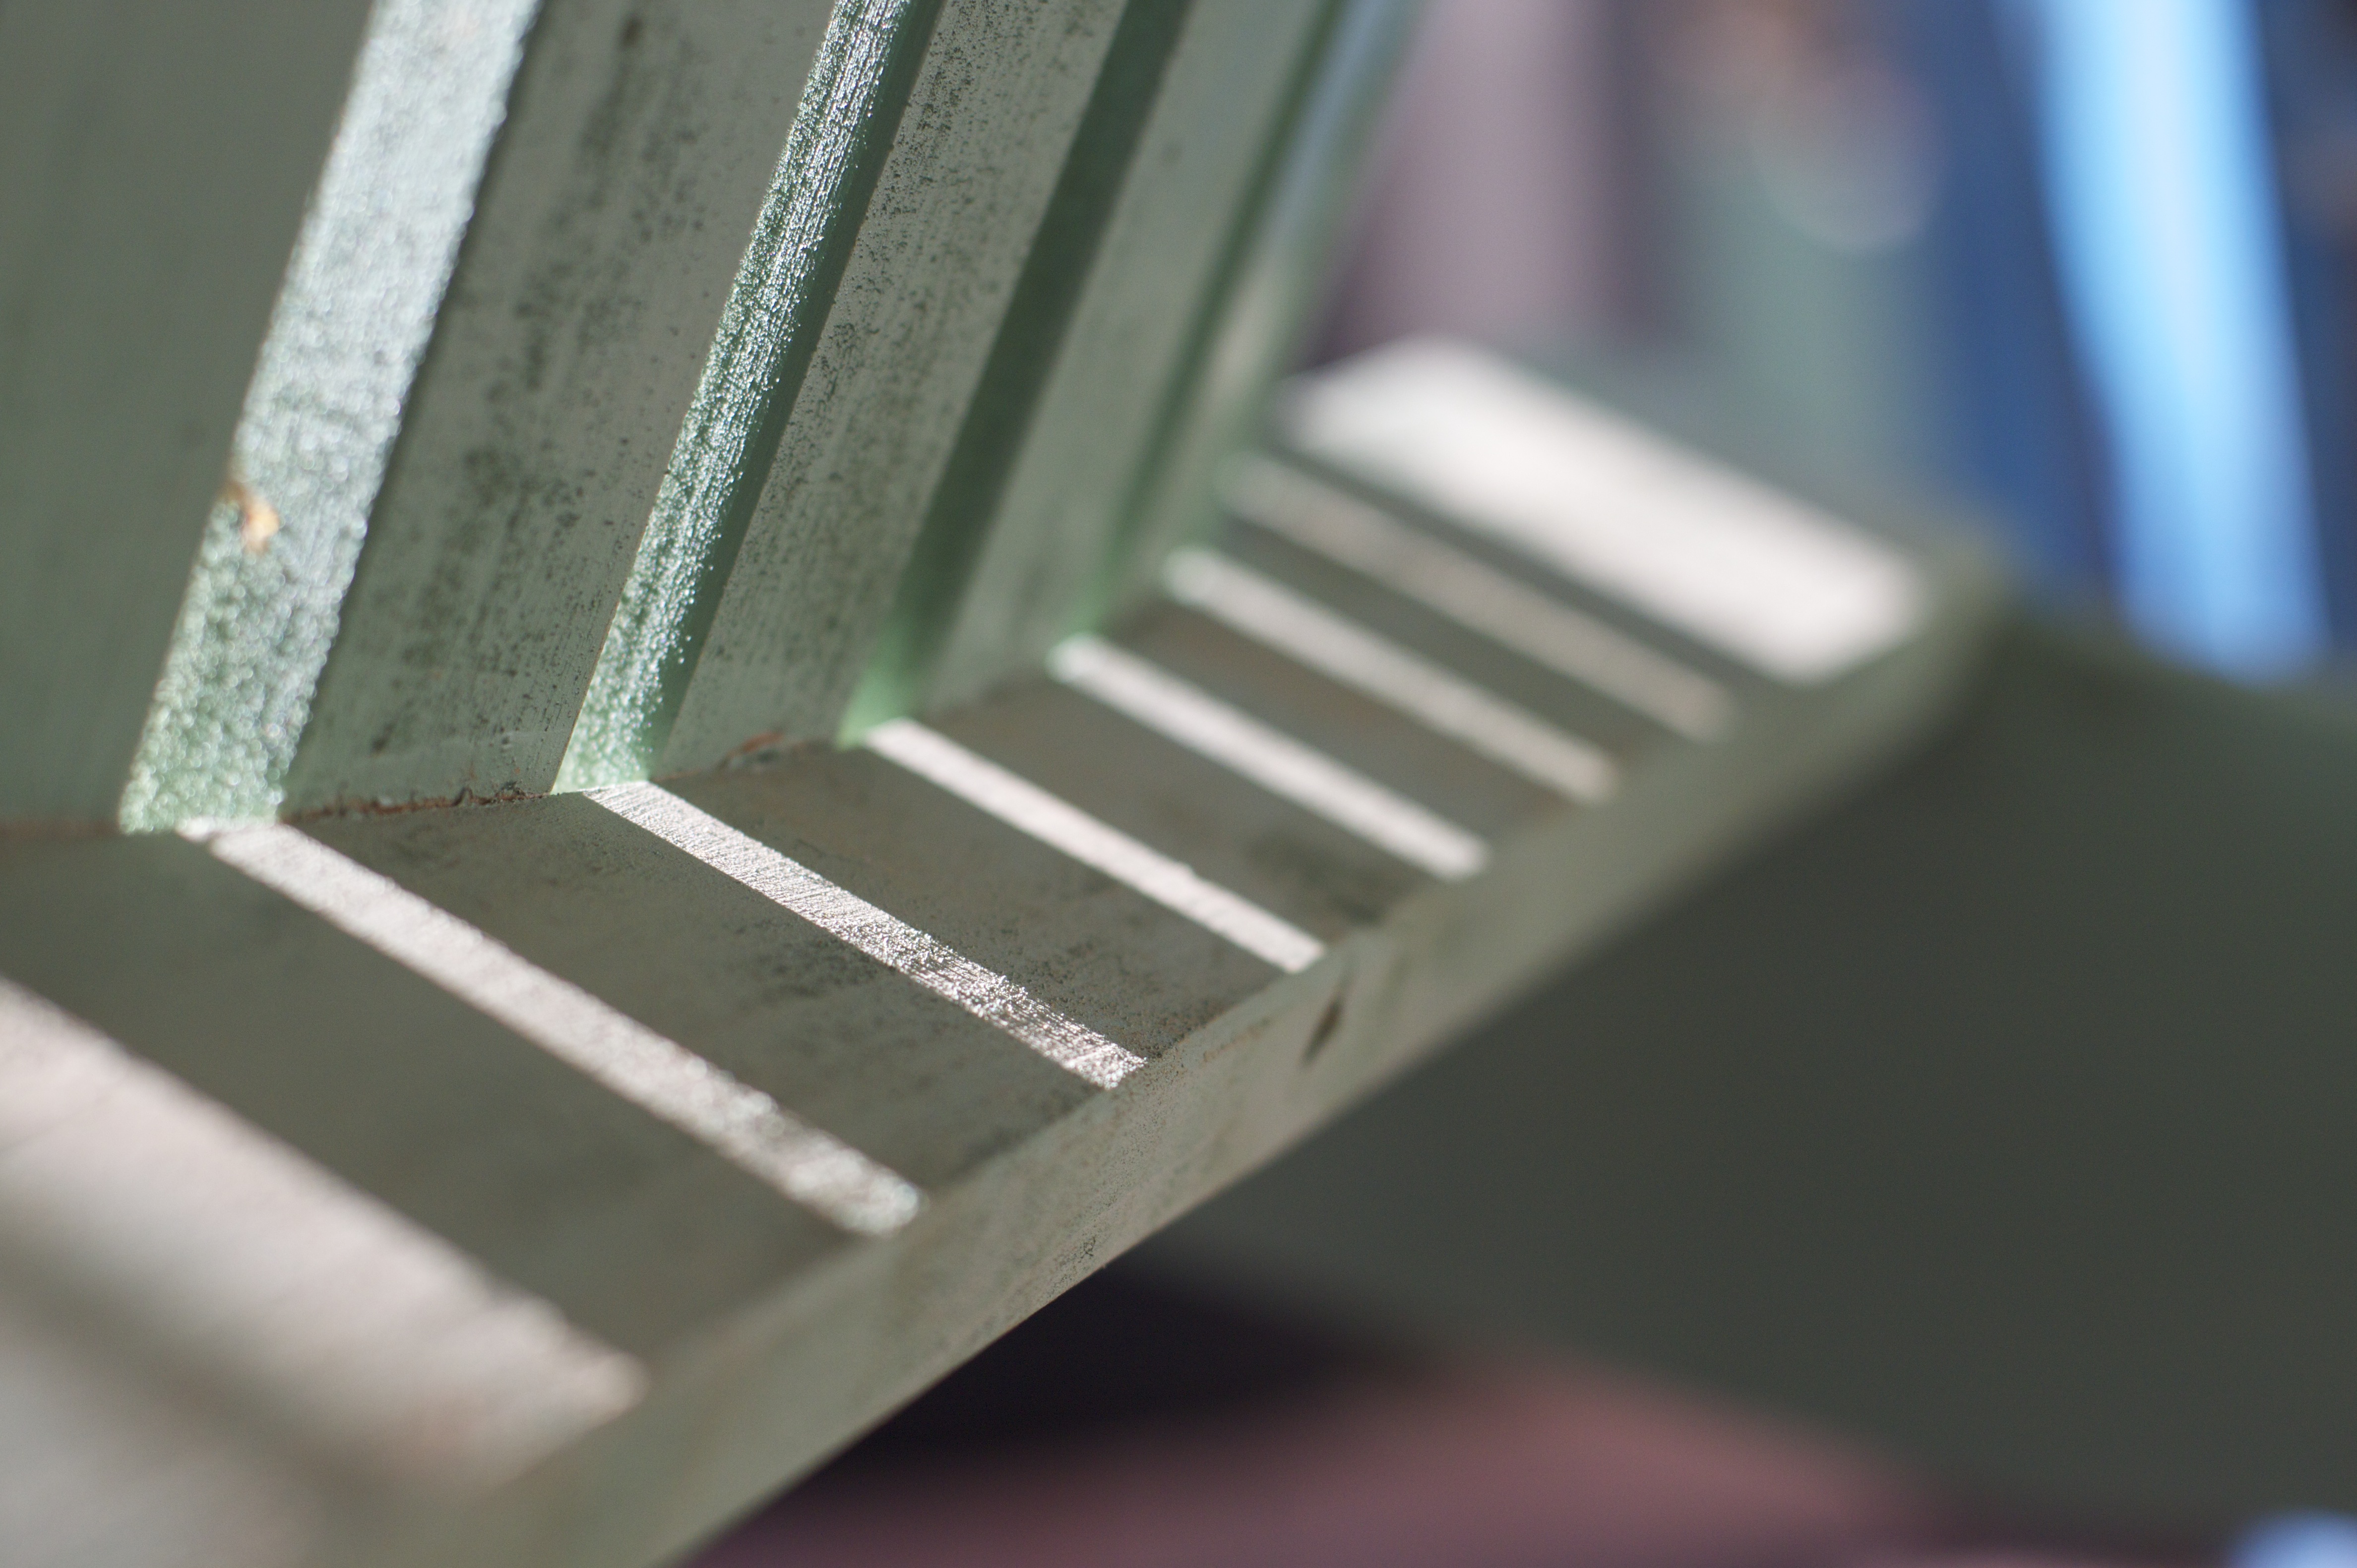
number, green, color, shadow, close up, shape, 2009365